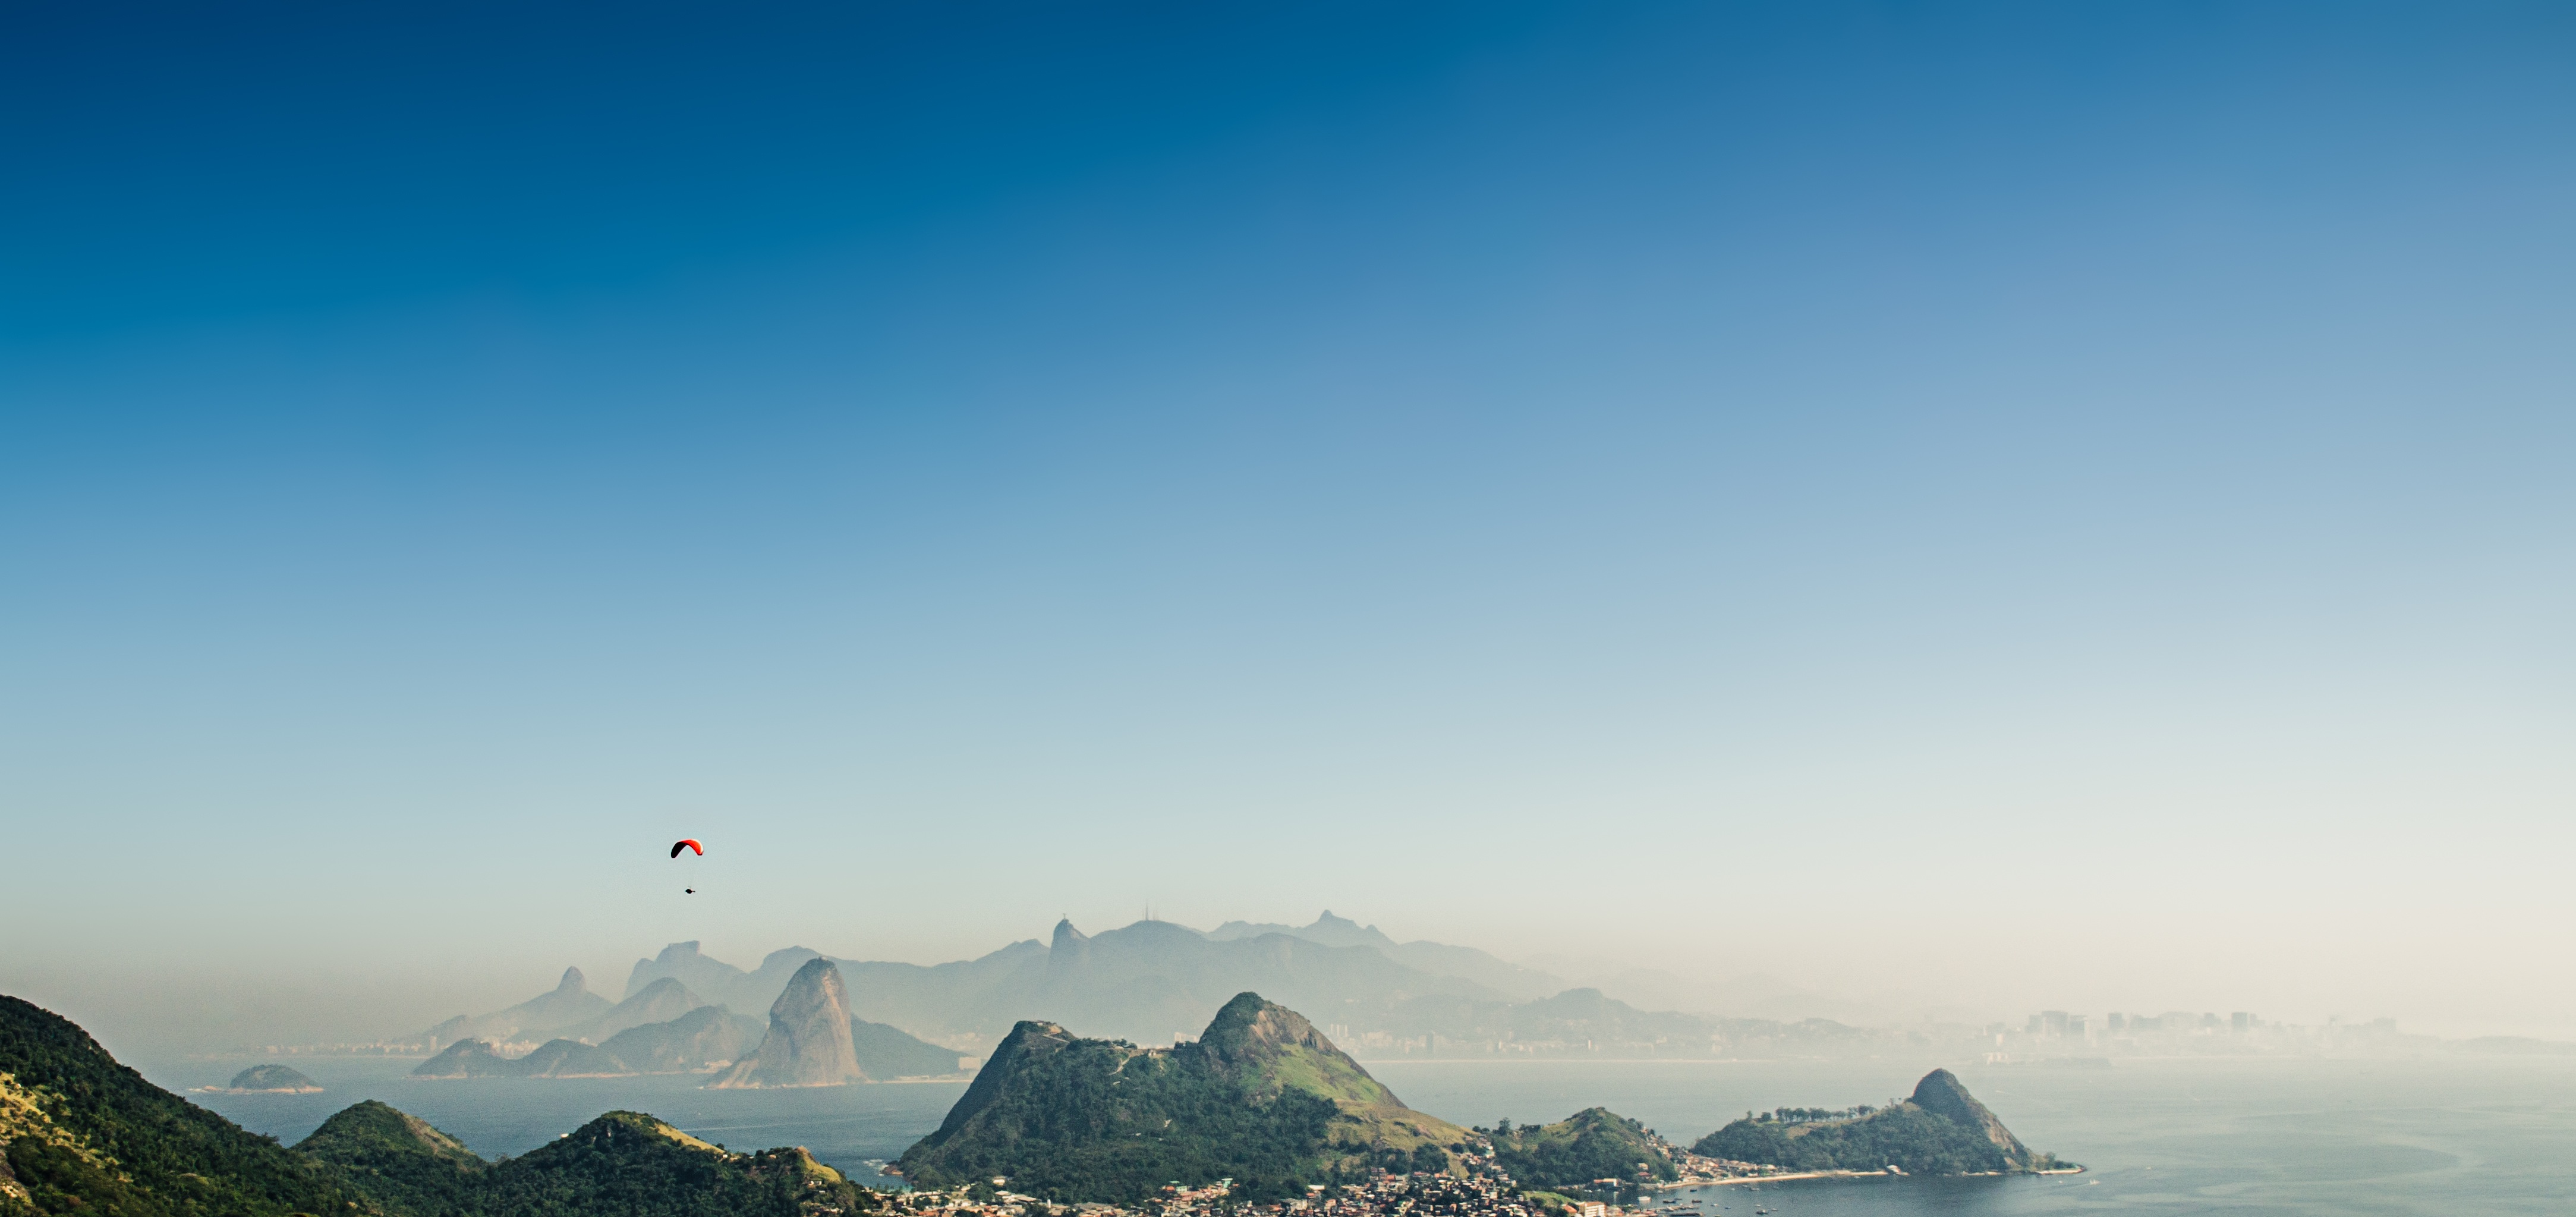
sea, coast, ocean, horizon, mountain, sky, morning, hill, city, mountain range, bay, terrain, paragliding, rio de janeiro, mountains, brazil, city park, landform, olympics 2016, christ the redeemer, niter i, atmospheric phenomenon, atmosphere of earth